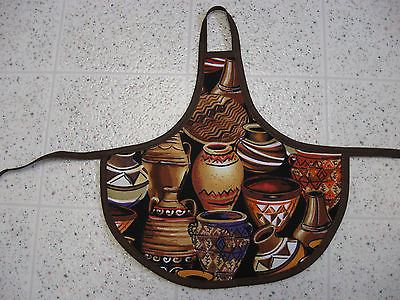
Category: toaster